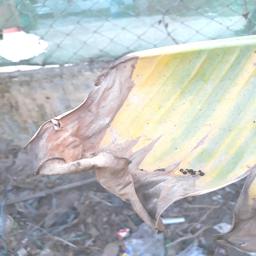
Label: POTASSIUM DEFICIENCY